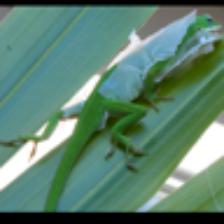
Label: NonHuman